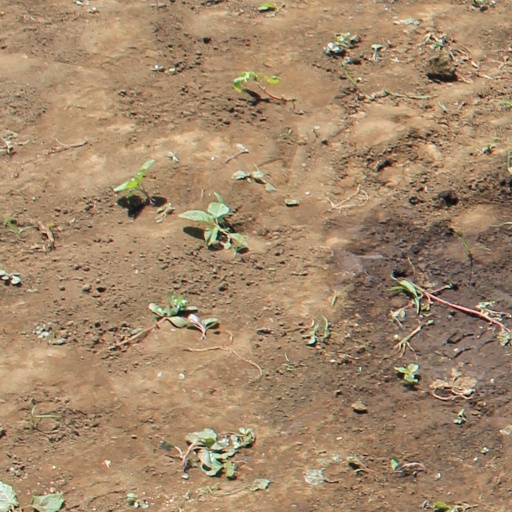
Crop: soybean